Robert M. Sullivan

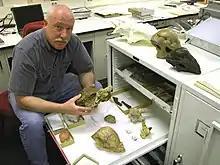
Robert M. Sullivan in office holding a pachycephalosaurid skull.

Robert Michael "Bob" Sullivan (born August 4, 1951) is a vertebrate paleontologist, noted for his work on fossil lizards and dinosaurs.